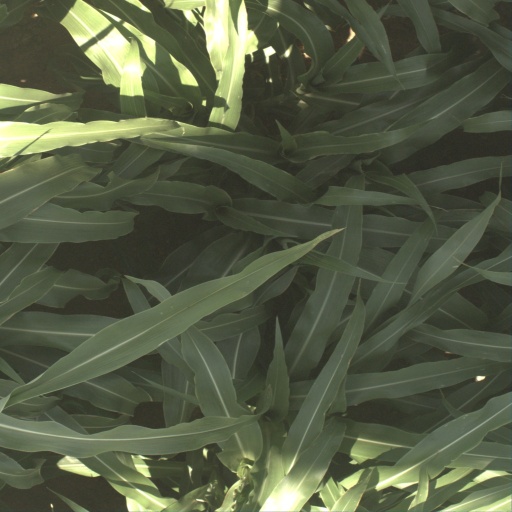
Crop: sorghum